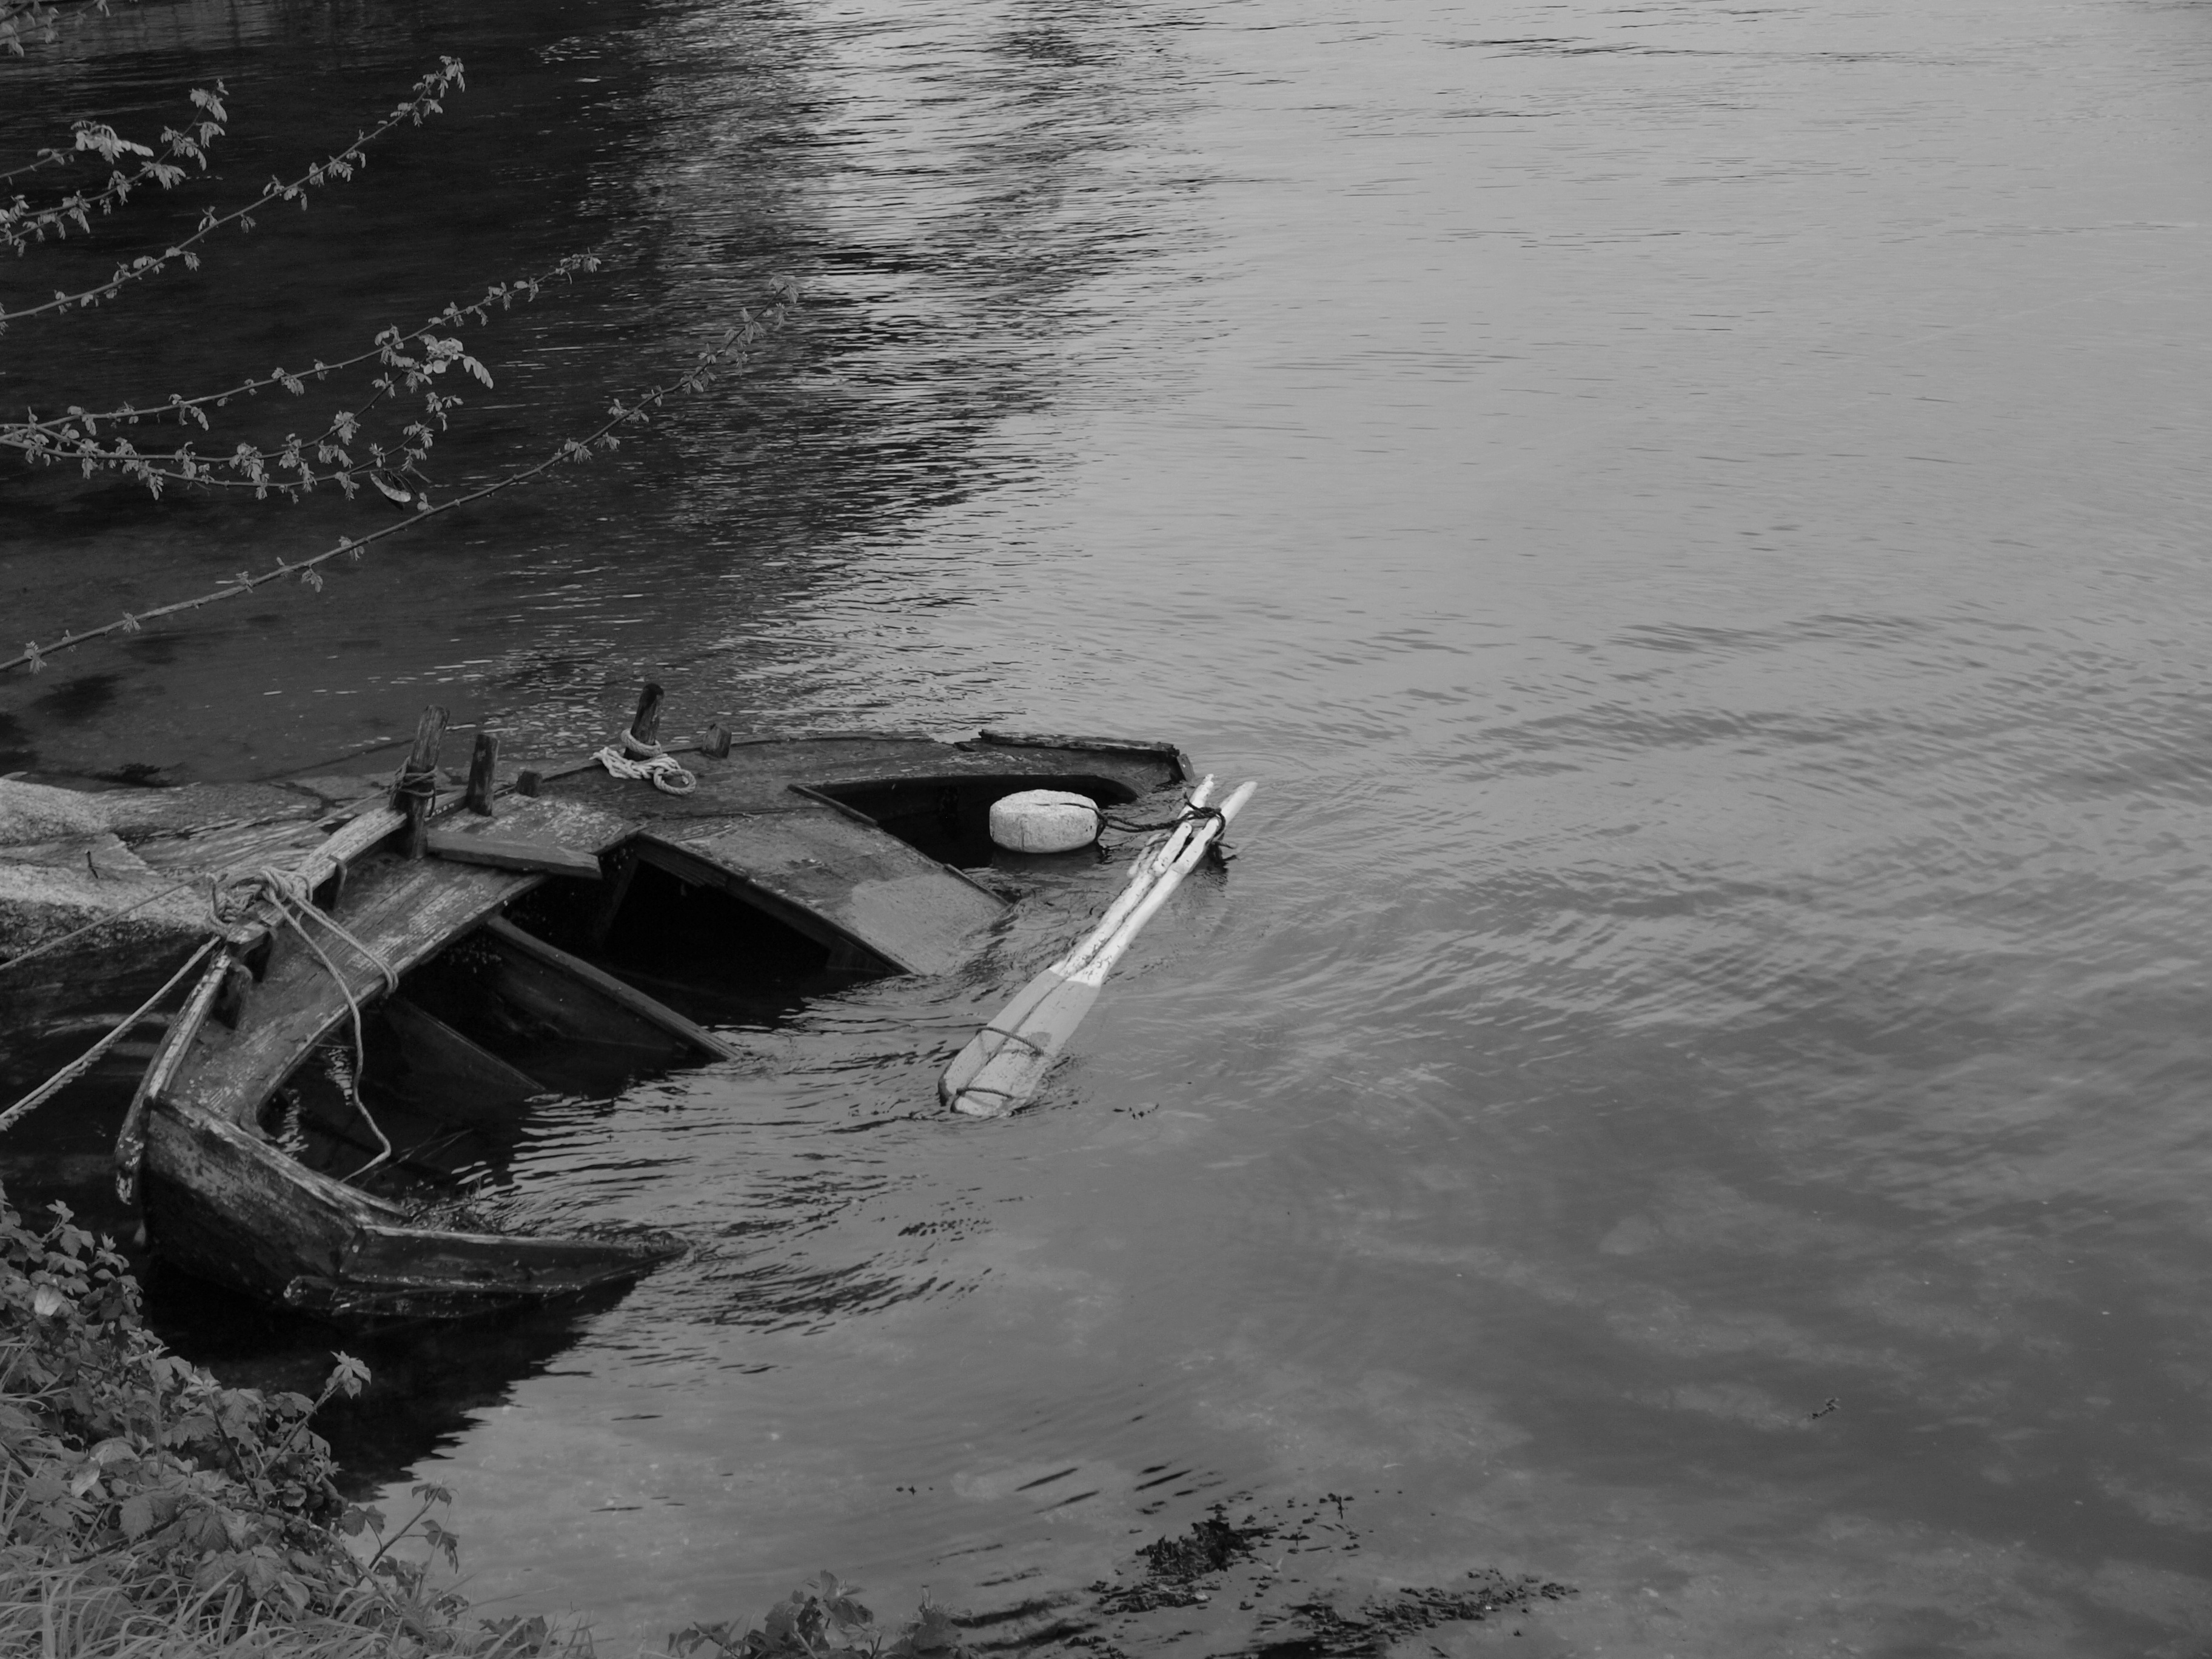
sea, water, ocean, black and white, boat, wave, old, river, reflection, vehicle, broken, abandoned, black, monochrome, barca, sinking, abandonment, drift, sunk, monochrome photography, wind wave